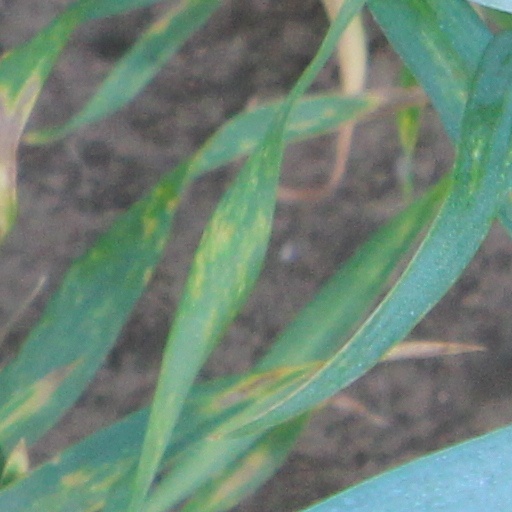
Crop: wheat